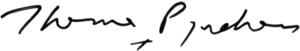
Thomas Pynchon
Thomas Pynchon er en amerikansk forfatter. Han regnes for en af efterkrigstidens vigtigste forfattere, skarp og vittig som kritiker og kender af amerikansk kultur. I sin sparsomme romanproduktion har han ført sine antihelte ud på odysséer i et USA præget af den moderne teknologis dødsfabrikker, den moderne politiks spejlkabinetter og den moderne seksualitets labyrinter.